Blackia

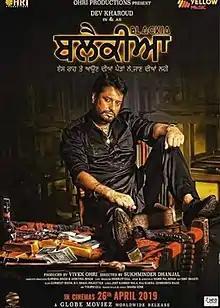
Theatrical release poster

Blackia is a 2019 Indian Punjabi-language, period action film directed by Sukhminder Dhanjal under the banner of HRI Productions and Ohri Productions. The film is produced by Vivek Ohri, Atul Ohri, Deepak Bali, Pranav and Mahesh Sharma. The film stars Dev Kharoud, Ihana Dhillon, Arsh Hundal, and Ashish Duggal in lead roles. The film was released in cinemas on 3 May 2019.